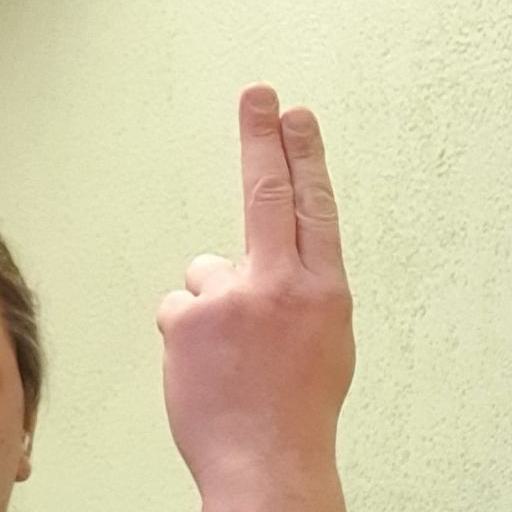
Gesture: two_up_inverted